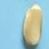
Maize quality: Good